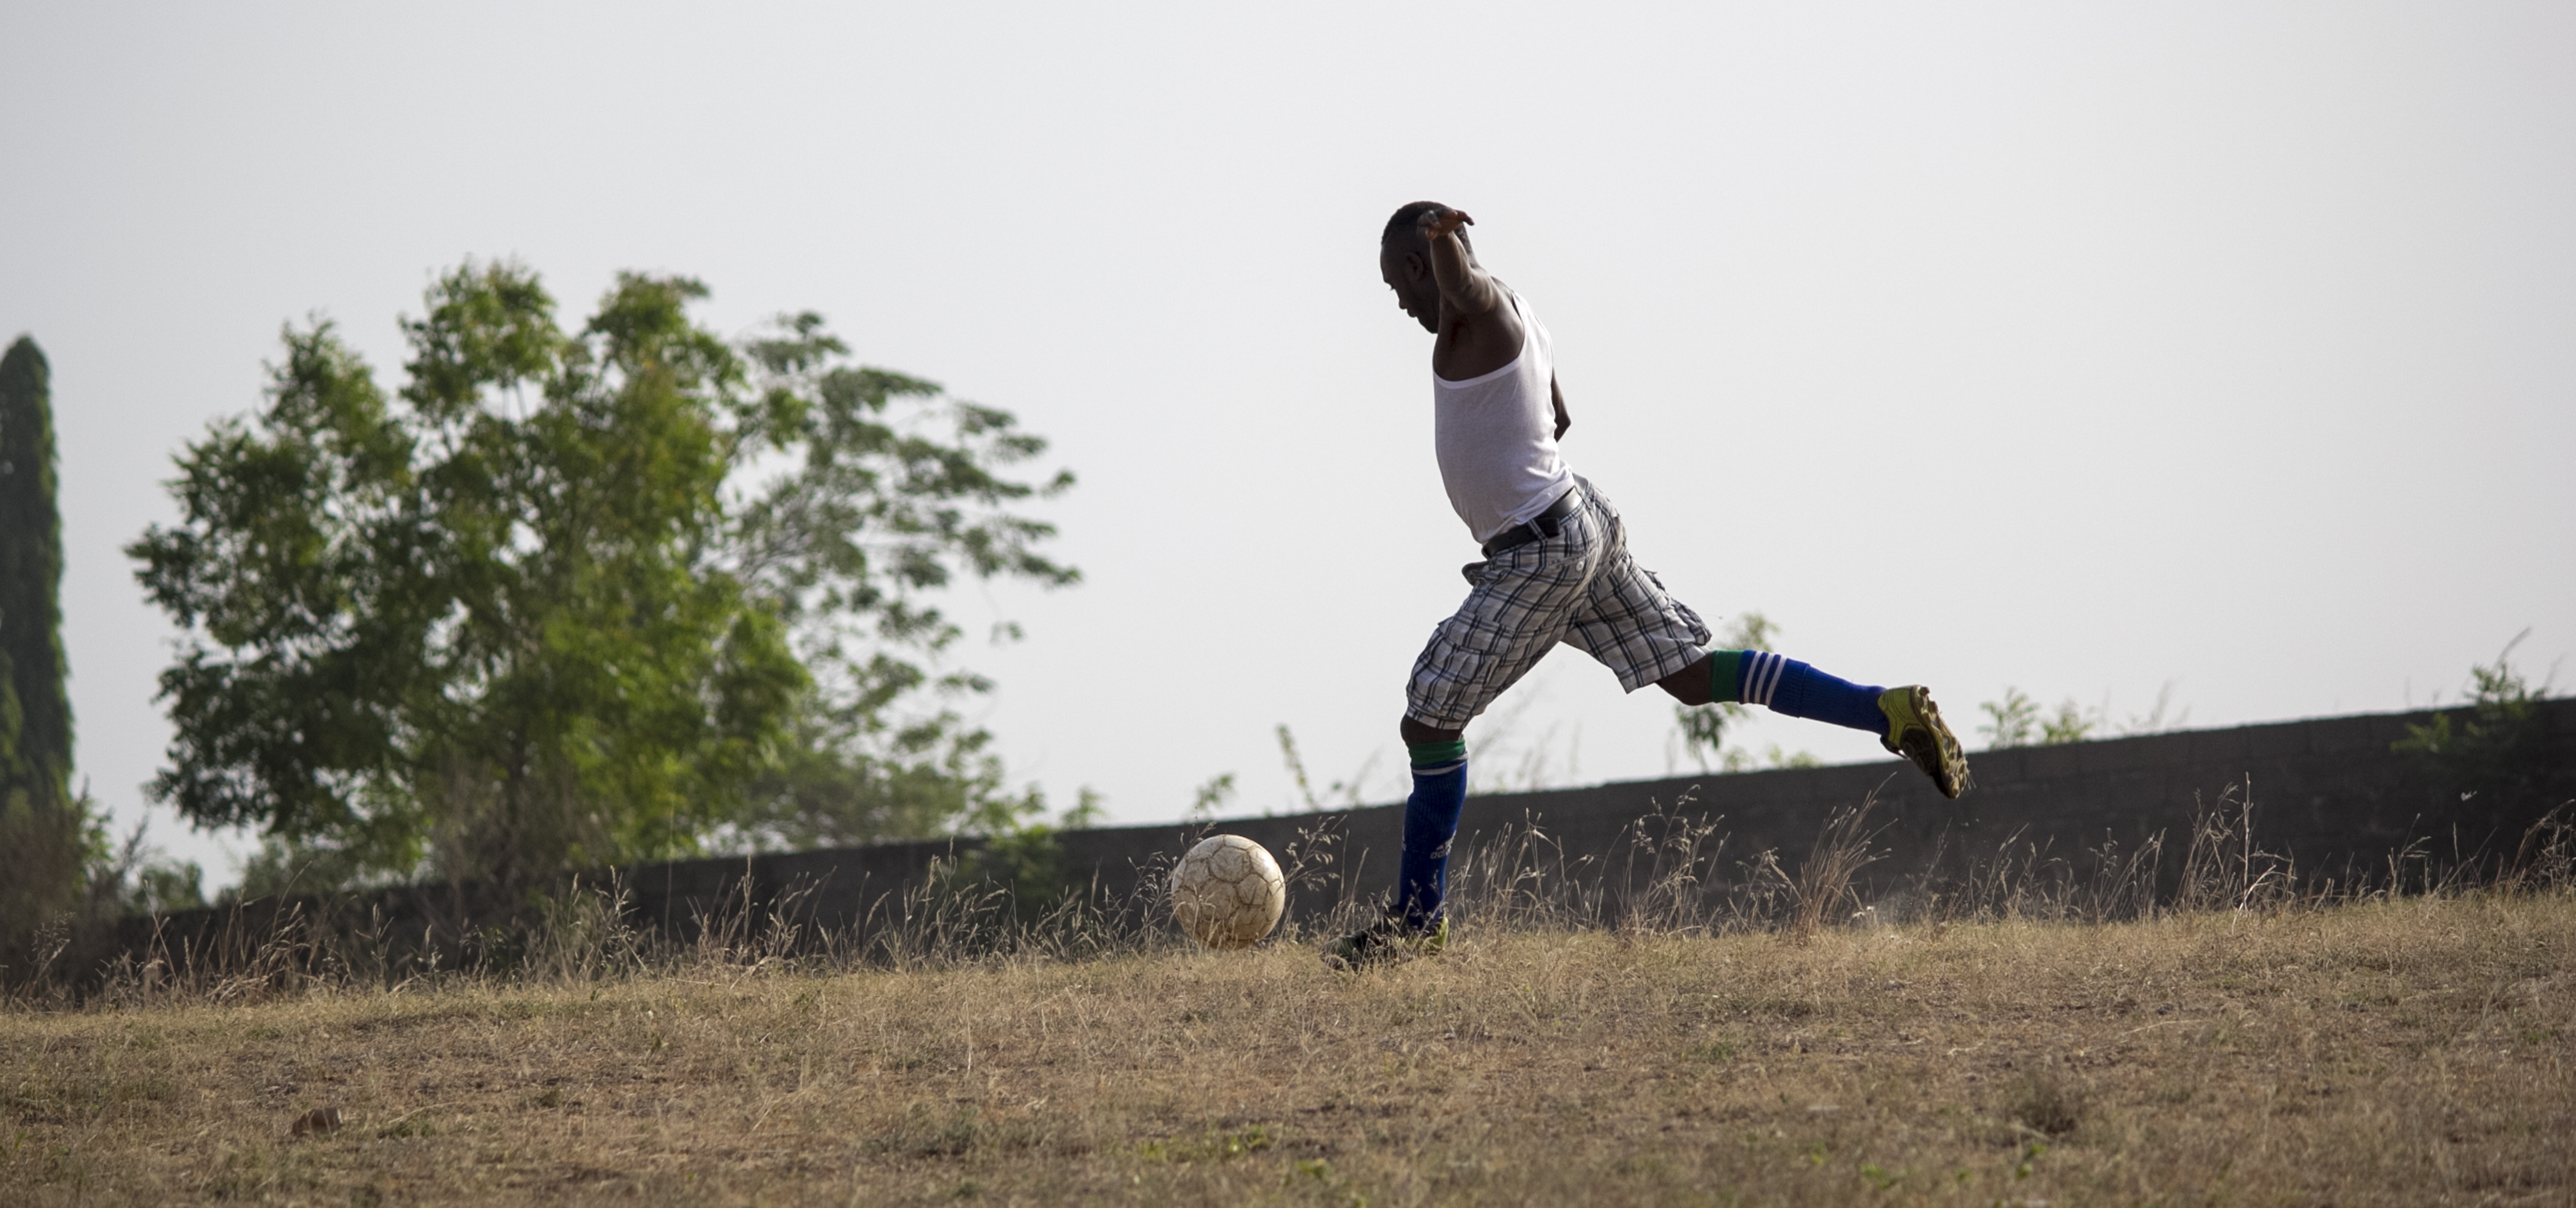
man, grass, person, people, sport, field, game, play, boy, jumping, leg, young, green, athletic, africa, action, training, soccer, playing, exercise, black, extreme sport, lifestyle, football, fitness, stadium, goal, player, workout, competition, power, american, fun, team, sports, ball, match, teamwork, body, fit, college, athlete, coach, active, champion, strength, adult, kick, win, football player, american football player, football american, atmosphere of earth